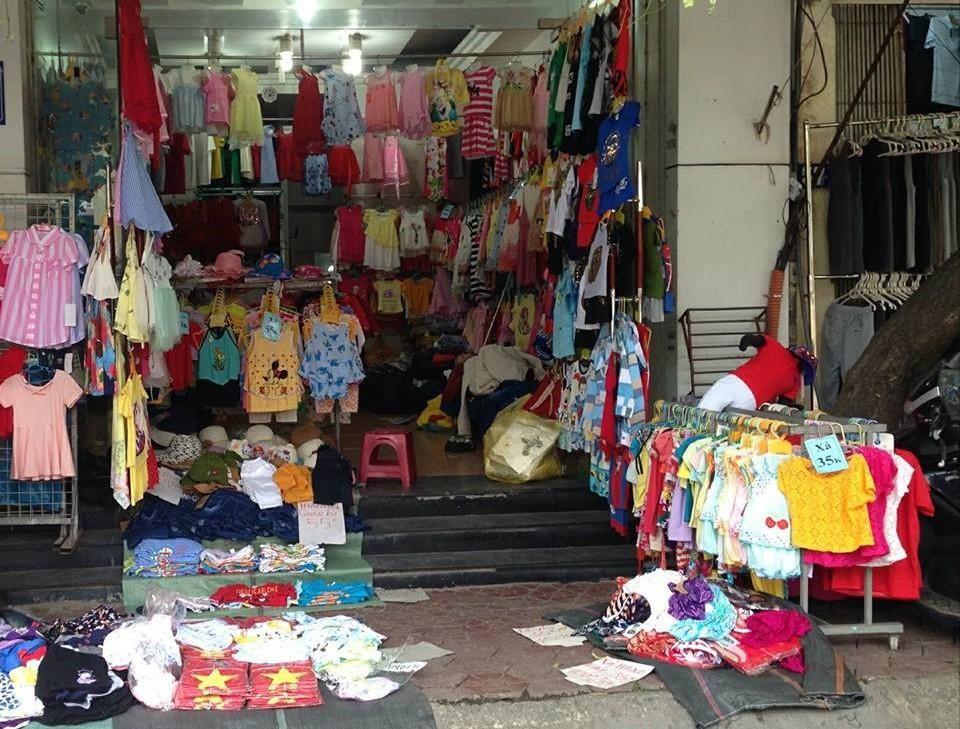
cửa hàng này đang trưng bày nhiều loại sản phẩm quần áo